Rolf Engströmer

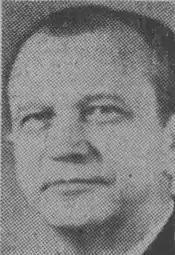

Rolf Engströmer, (20 January 1892 – 2 August 1970) was a Swedish architect, interior designer, and furniture designer. He is known for his work in the Swedish Grace style.